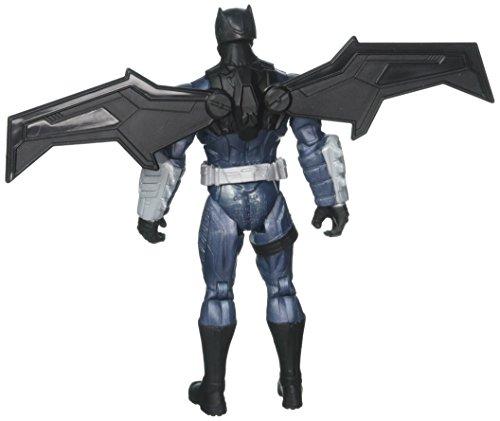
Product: Batman v Superman: Dawn of Justice Knight Glider Batman 6" Figure
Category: Toys & Games | Toy Figures & Playsets | Action Figures
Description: A must have for any DC Comics fan.
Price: $11.05
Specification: ProductDimensions:6.2x1.9x10.2inches|ItemWeight:4.6ounces|ShippingWeight:5.6ounces(Viewshippingratesandpolicies)|DomesticShipping:ItemcanbeshippedwithinU.S.|InternationalShipping:ThisitemcanbeshippedtoselectcountriesoutsideoftheU.S.LearnMore|ASIN:B016BR2L3O|Itemmodelnumber:DPL95|Manufacturerrecommendedage:36months-10years